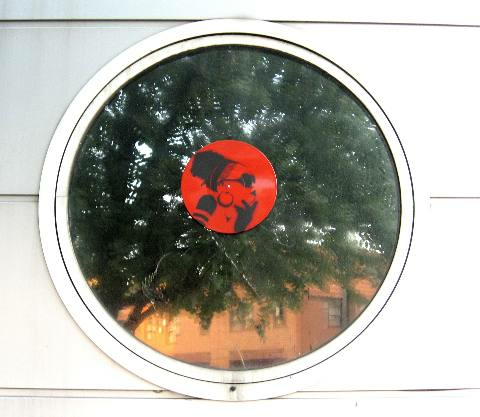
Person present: No